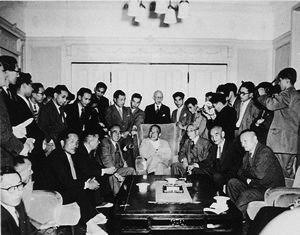
Le Parti libéral-démocrate, souvent abrégé en Jimintō au Japon et PLD en français, est le plus grand parti politique japonais, et la principale force de droite et conservatrice du pays. Il a pratiquement toujours gouverné le pays depuis sa création en 1955, sauf pendant un intermède de dix mois entre 1993 et 1994, et pendant trois ans après sa défaite aux élections législatives du 30 août 2009. Le parti ne doit pas être confondu avec le Parti libéral de 1998, aujourd'hui disparu et qui a fusionné avec le Parti démocrate du Japon pour devenir le Parti démocrate progressiste, principal parti d'opposition jusqu'en 2017 ; ni avec le Parti libéral de 2016, un ancien petit parti social-libéral.
Le Hatoyama Hall, également appelé palais Otowa, est une résidence de style occidentale située dans l'arrondissement de Bunkyō à Tokyo, construit en 1924 par Iichirō Hatoyama. C'est ici qu'il a participé à la création de l'actuel parti libéral-démocrate. La maison et les jardins sont en train de se transformer en un musée commémorant les contributions de la famille Hatoyama à la politique et à l'éducation au Japon.
Ichirō Hatoyama est un homme d'État japonais. Il était 52ᵉ, 53ᵉ et 54ᵉ Premier ministre du Japon, respectivement du 10 décembre 1954 au 19 mars 1955, du 19 mars 1955 au 22 novembre 1955 et du 22 novembre 1955 au 23 décembre 1956. Issu d'une famille présente sur la scène politique japonaise depuis 1892, il est l'une des principales figures de l'après-guerre, dans les années 1950 tout particulièrement. D'abord rival au sein de la droite conservatrice libérale de Shigeru Yoshida, il a participé avec ce dernier à la création du Parti libéral-démocrate dont il a été le premier président de 1955 à 1956.